Rozenburg wind wall

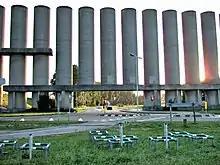
Part of the wind wall with a passage for vehicle traffic.

Rozenburg wind wall in Rozenburg, Netherlands, is a wall built to block wind from entering the Calandkanaal, and ease the passage of large cargo ships through the narrow canal, particularly through the Calandbrug. The wall blocks about 75% of the wind and allows the ships to pass smoothly. The wall is 1600 meters long and it is made up of 125 rectangular and cylindrical slabs, each about 25 meters tall and 18 meters wide.